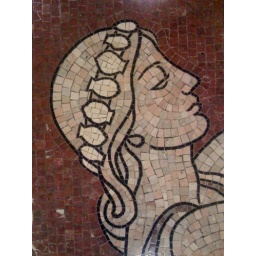
The floor of the original Maryland National Bank building in downtown Baltimore.